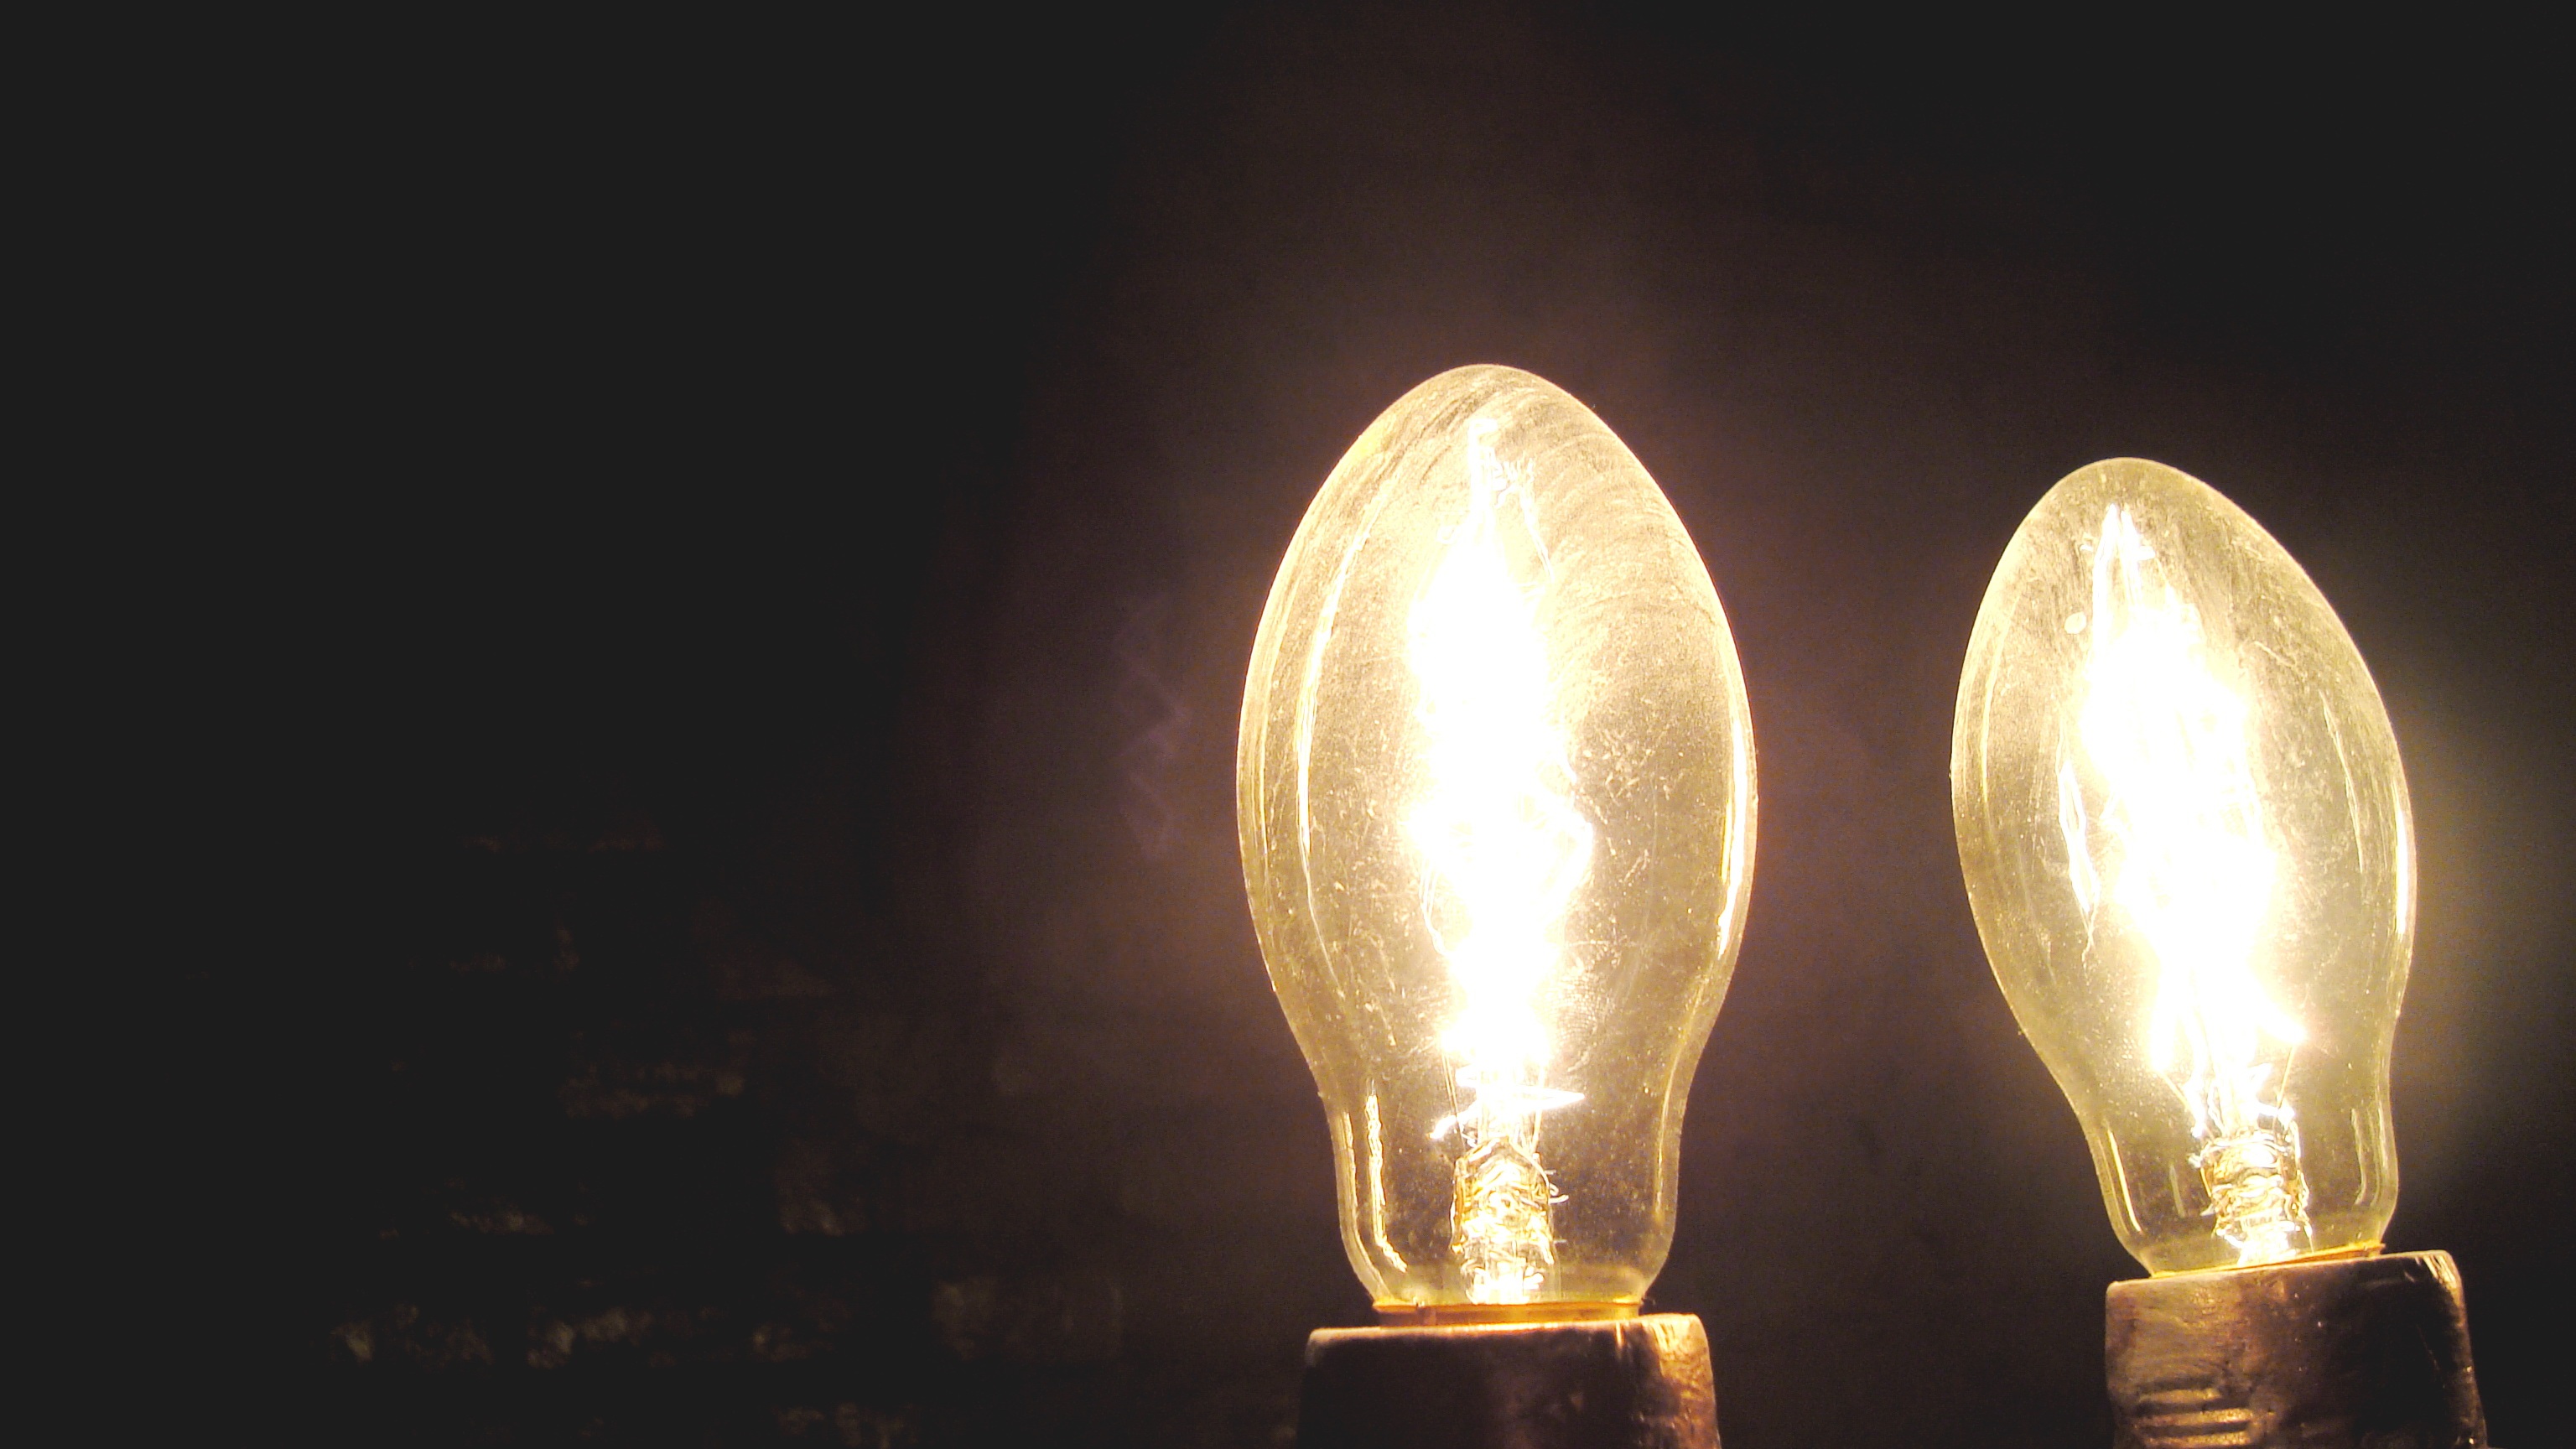
light, darkness, light bulb, lighting, lamps, incandescent light bulb